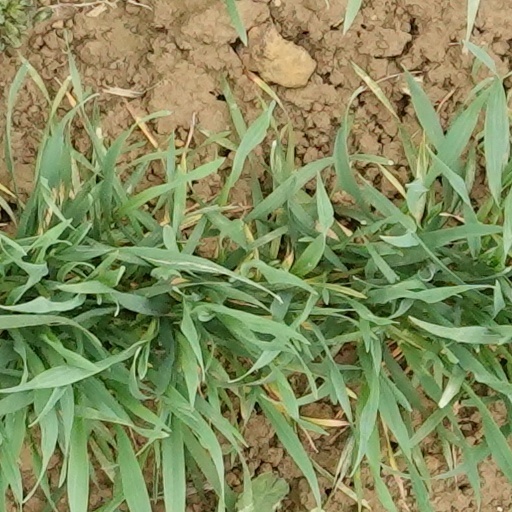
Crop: wheat